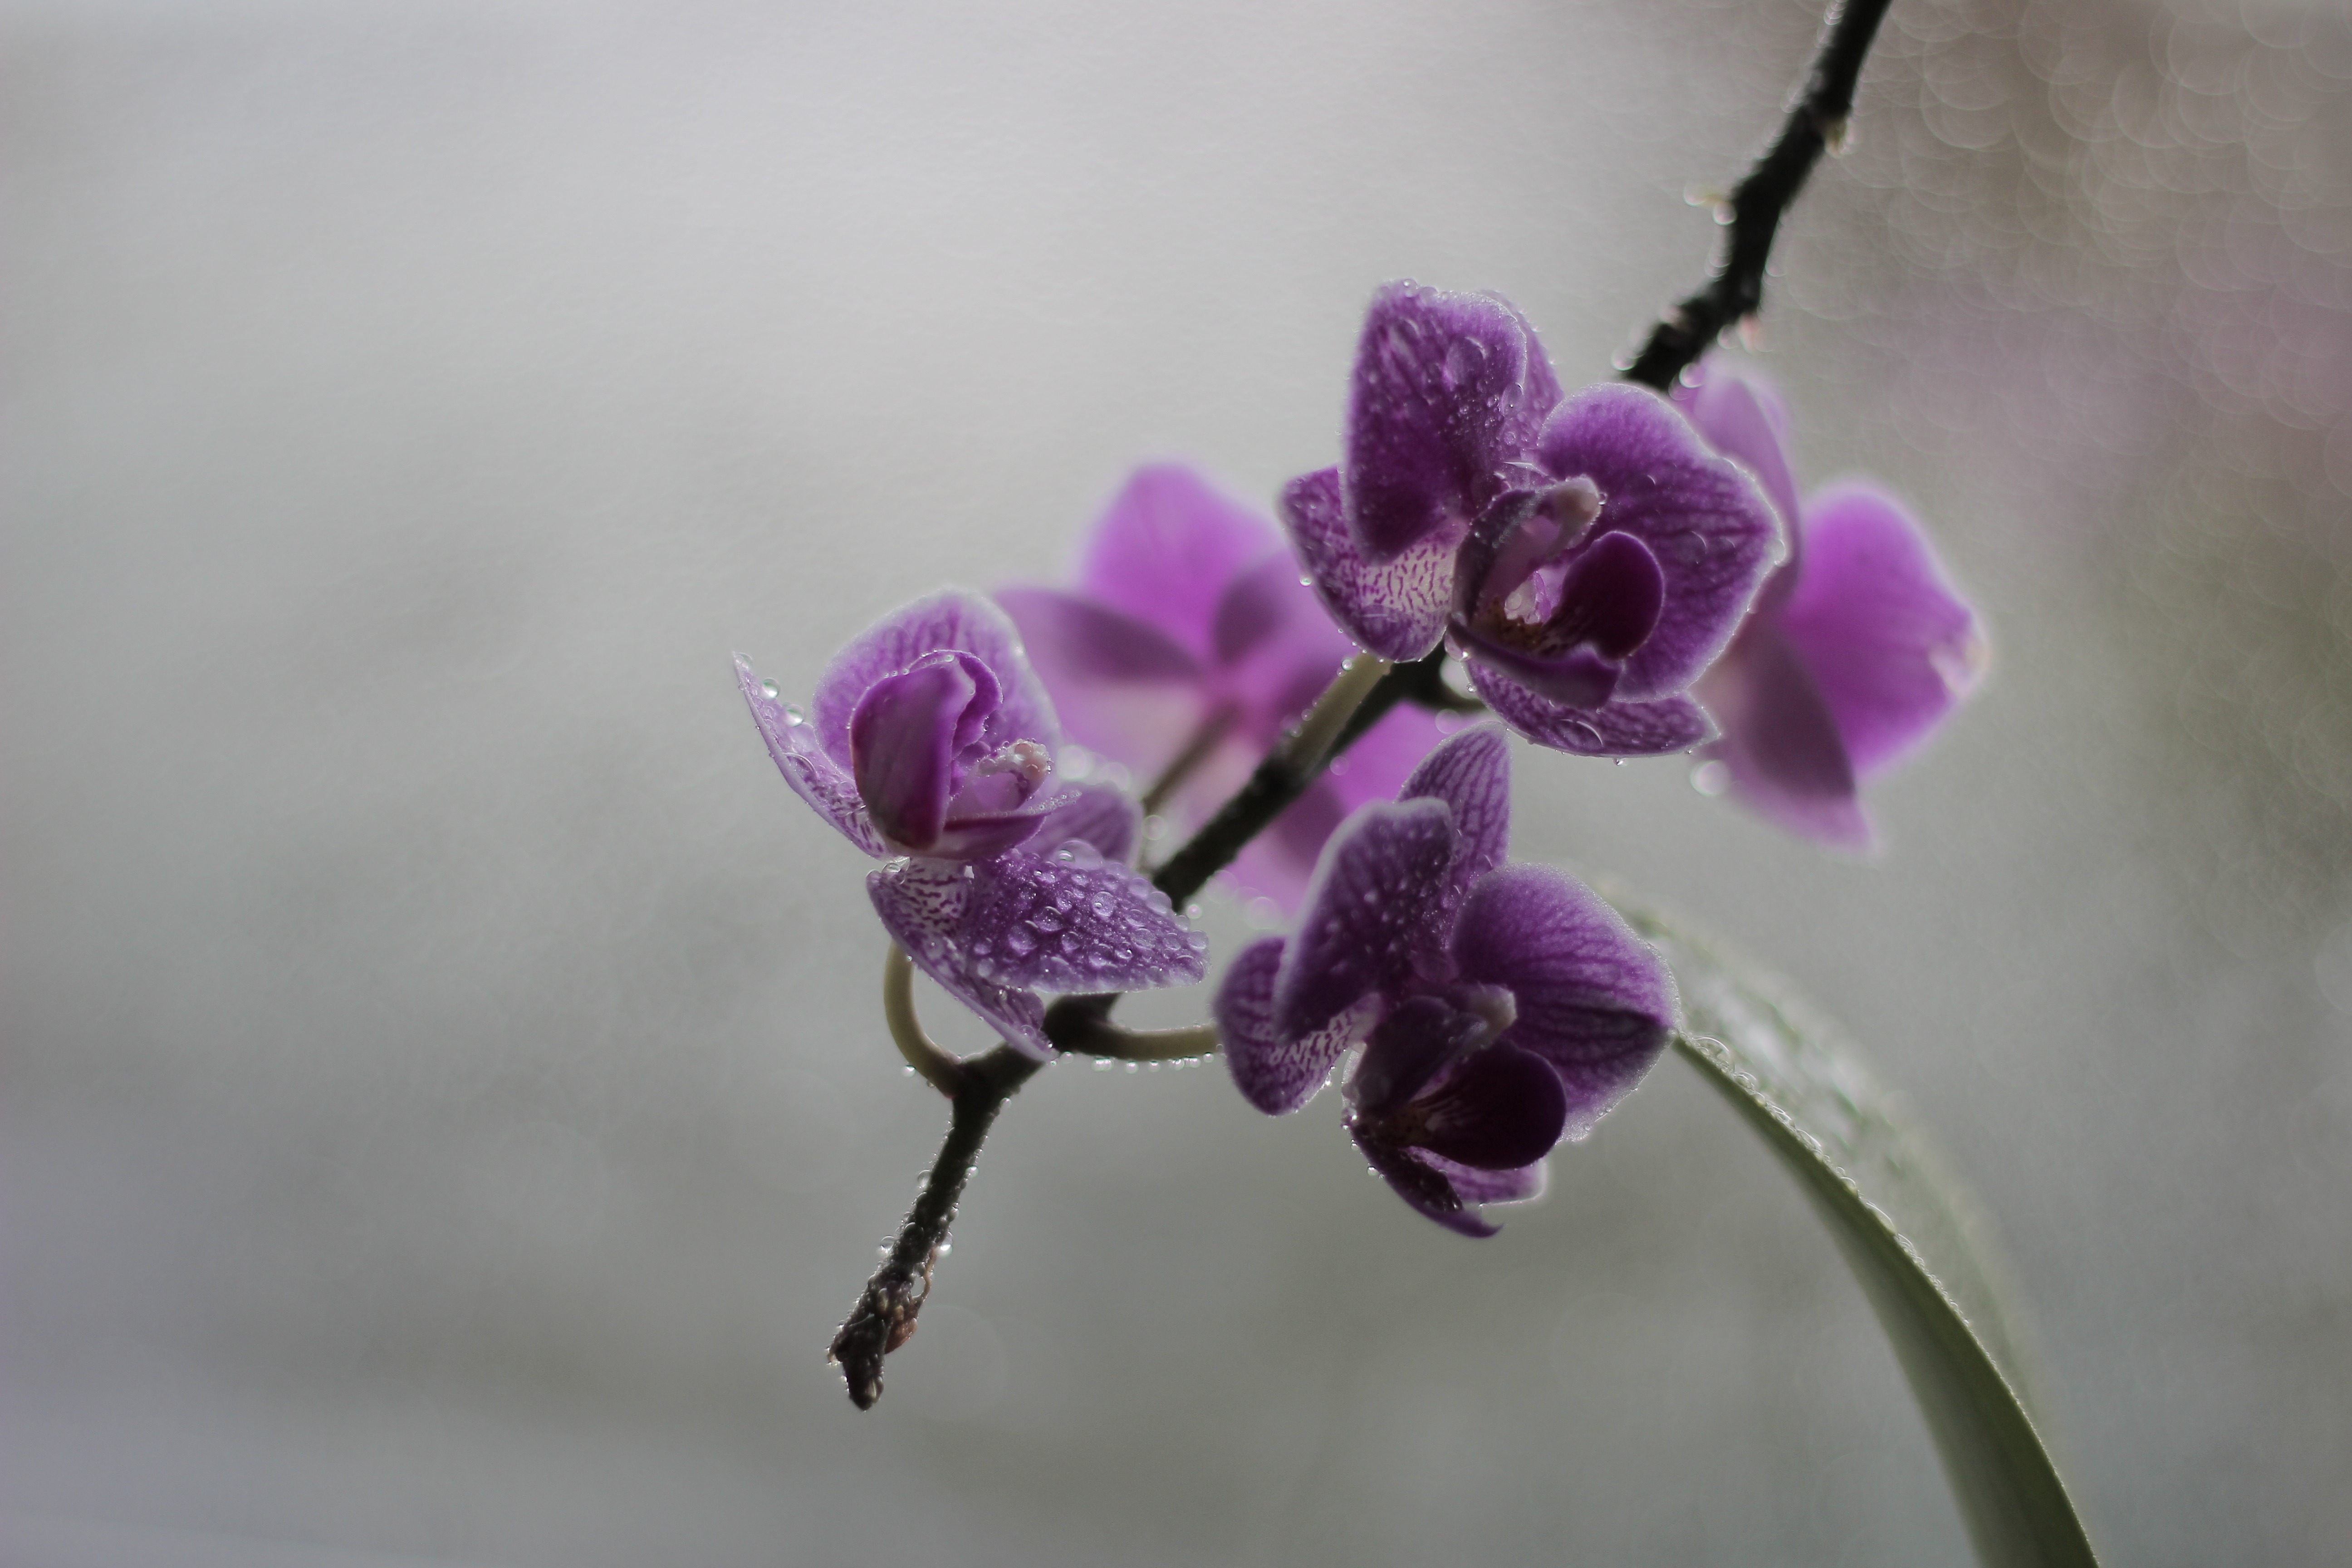
nature, blossom, plant, flower, purple, petal, bloom, botany, flora, orchid, close up, eye, violet, macro photography, inflorescence, flowering plant, plant stem, land plant, moth orchid